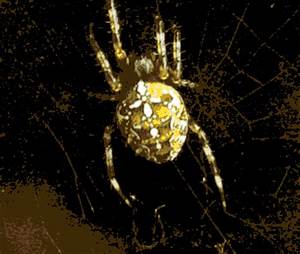
Label: spider